Fairbanks-Morse

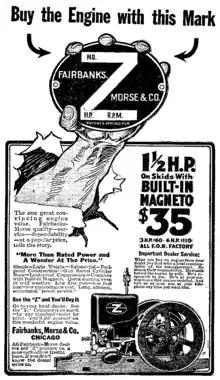
Advertisement for 1916 "Z" engine

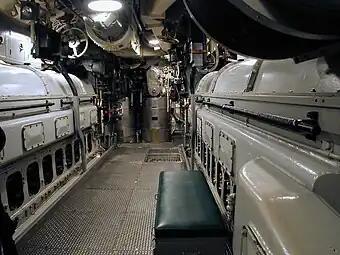
Fairbanks-Morse opposed piston diesel engines on the WWII submarine (on display in San Francisco).

During World War I, a large order of 60 30 H.P. CO marine engines were installed in British decoy fishing ships to lure German submarines within range of their 6" naval guns. In 1939 Fairbanks-Morse developed a marine engine using an unusual opposed piston (OP) design, similar in arrangement to a series of German Junkers aircraft diesels. The most common variant for submarines through the 1990s was the 38D 8-1/8 engine, ranging from 4 to 12 cylinders. This engine was delivered to the U.S. Navy in large numbers, often for use in fleet submarines, which used 9- or 10-cylinder versions as main engines in World War II. When the innovative but faulty EMD 16-338 "pancake" engines of the proved unworkable, they were replaced with World War II-style Fairbanks-Morse engines, and these remained standard on US diesel-powered submarines through the early 1960s. These and other Fairbanks-Morse OP engines were also used as backup power on US nuclear submarines through the of the 1990s. Fairbanks-Morse ranked 60th among United States corporations in the value of World War II military production contracts. The US Navy has had Fairbanks-Morse diesels in operation on its submarines almost continuously since 1938. They remain in service on -, "Seawolf"-, and nuclear submarines of the US Navy. In addition to OP engines (used in the USCGC "Hamilton" class), Fairbanks-Morse license builds Pielstick (used in the s and s), Alco (used in ), and M.A.N. design engines.